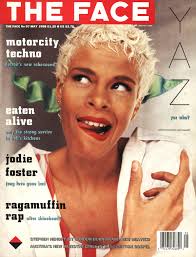
Waste category: paper